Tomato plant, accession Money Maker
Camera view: vertical (180 deg); turntable rotation: 300 degrees
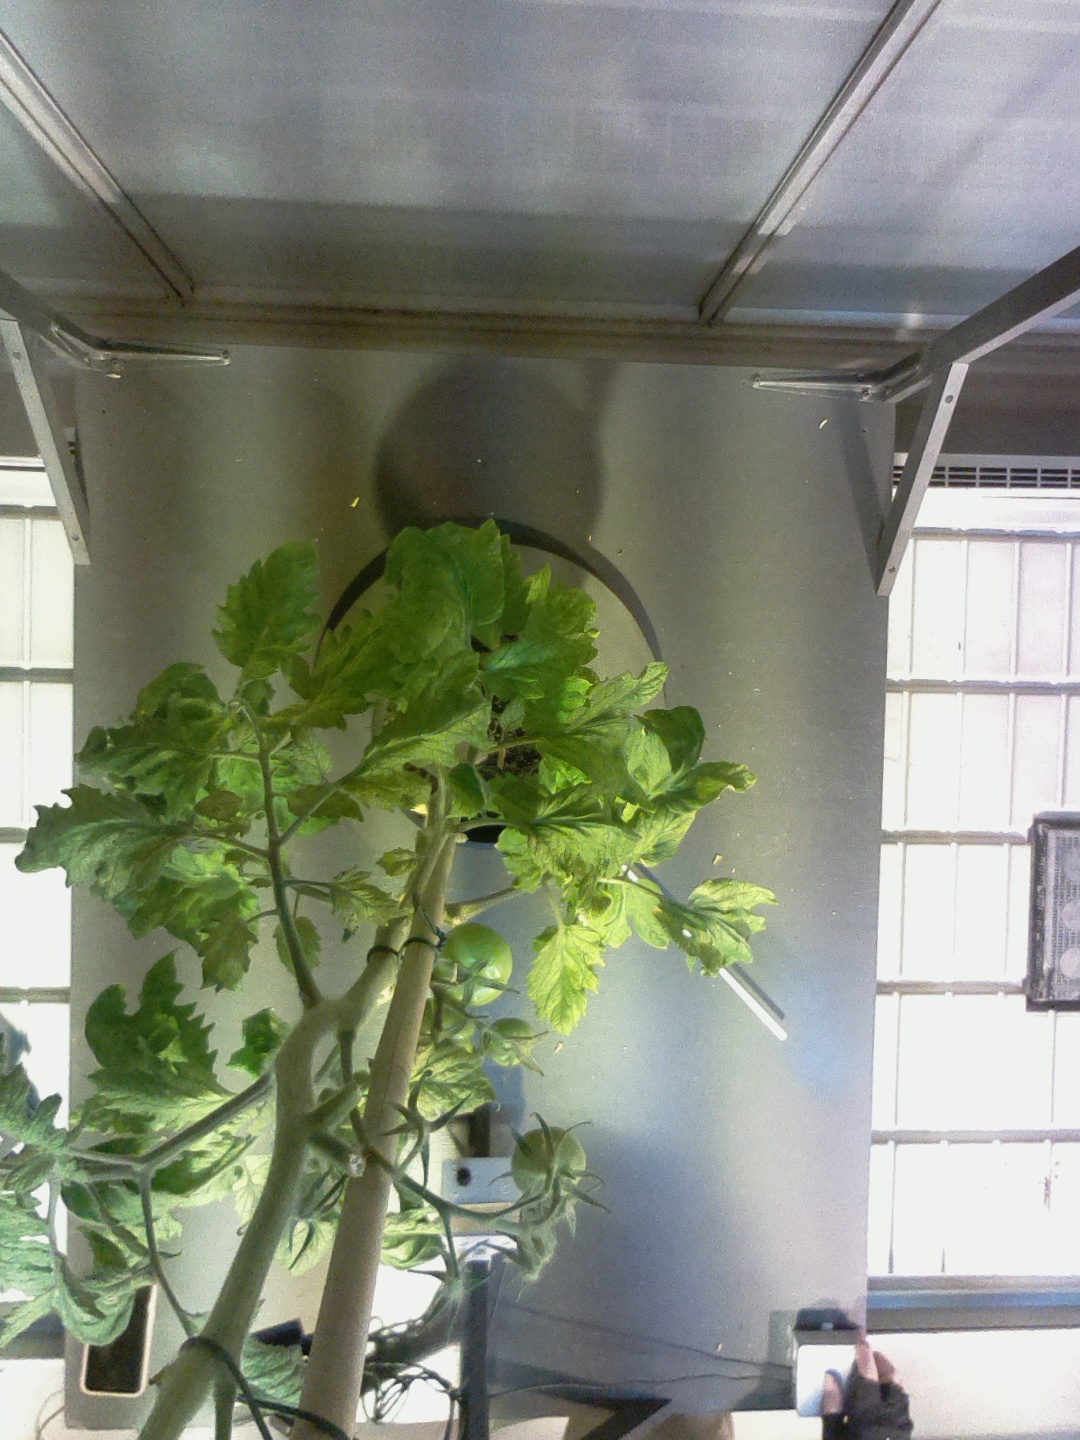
BBCH growth stage 77: 70%-80% of final fruit size